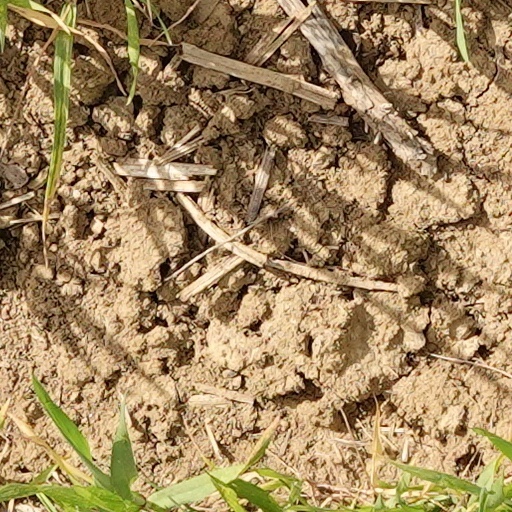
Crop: wheat